New York State Route 26

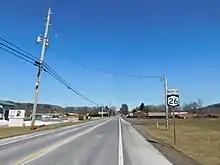
NY 26 heading northbound in Cincinnatus

A rural stretch brings NY 26 to the riverside hamlet of Willet, where it intersects with NY 41. The junction marks the start of a concurrency that runs into the nearby town of Cincinnatus. NY 26 and Route 41 intersect with NY 221 just to the west of Willet before splitting southwest of the hamlet of Cincinnatus. The next intersection along the road serves as the west end of NY 23, which heads eastward into Chenango County. From here, NY 26 runs generally northeastward to the hamlet of Taylor, where it turns to the east at a crossroad just north of the community's center. The track of the route becomes more northeastward as it crosses into Chenango County.